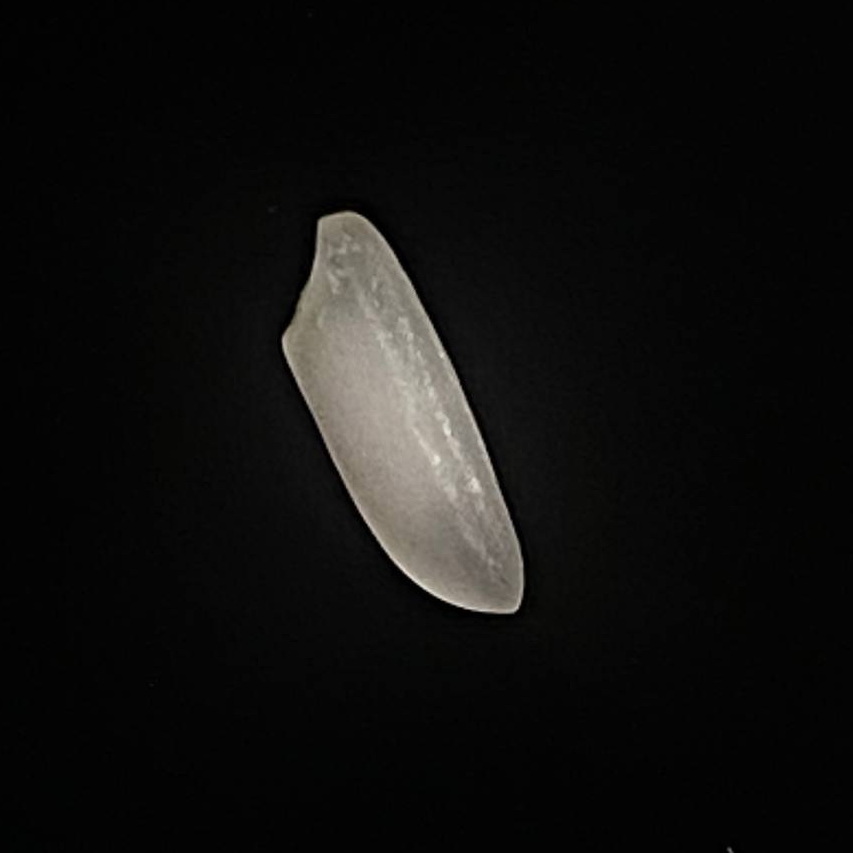
Rice variety: Najirshail